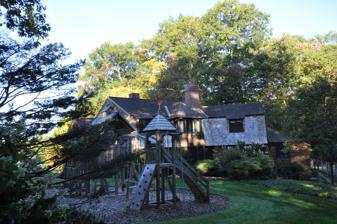
Building: Pointfield
Country: United States of America
Year built: 1911
Historic house in New Hampshire, United States United States historic place Pointfield U.S. National Register of Historic Places Show map of New Hampshire Show map of the United States Location 14 Sabine Point Road, Sandwich, New Hampshire Coordinates 43°46′41″N 71°28′41″W / 43.77806°N 71.47806°W / 43.77806; -71.47806 Built 1911 ( 1911 ) Architect J. Randolph Coolidge Jr. NRHP reference No. 14000842 Added to NRHP October 8, 2014 Pointfield is a historic summer estate at 14 Sabine Point Road in Sandwich, New Hampshire .  The main house was designed by J. Randolph Coolidge Jr. and built in 1911 for Natalie Whitwell, who was from a prominent Boston merchant family.  The building has a V-shape with porches at the ends, affording all rooms views of Squam Lake , on whose shores it is located. The property was listed on the National Register of Historic Places in 2014. See also National Register of Historic Places listings in Carroll County, New Hampshire References